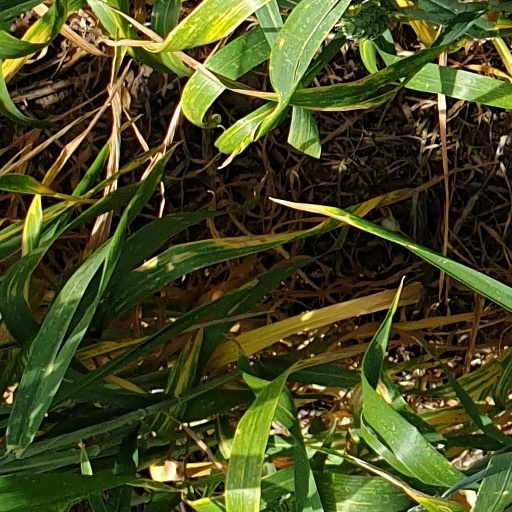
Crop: wheat